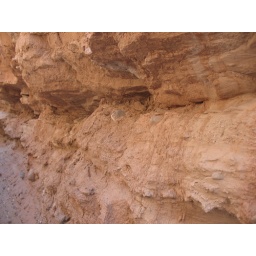
Interesting the way the water carved the walls in this slot canyon.